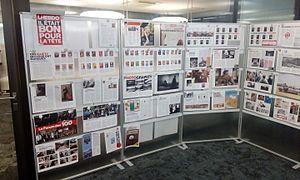
L'Hebdo est un magazine suisse édité à Lausanne appartenant au groupe de presse Ringier. Fondé en septembre 1981 et publié pour la dernière fois le 3 février 2017, l'Hebdo traite de l'actualité suisse et internationale avec une ligne de centre gauche.